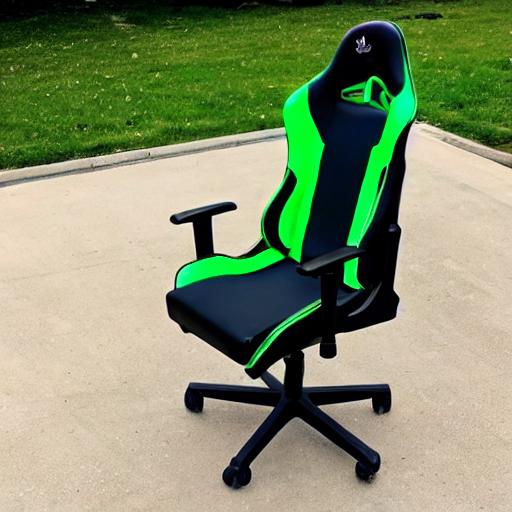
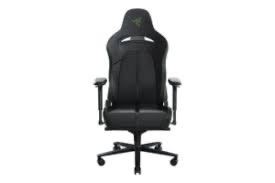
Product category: items_chair
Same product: no